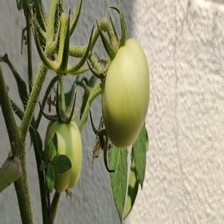
Label: tomato